Judith Dannhauer

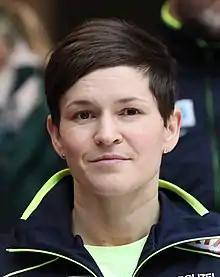

Judith Dannhauer (née Hesse, born 3 September 1982) is a German speed skater. She competed for Germany at the 2006, 2010, 2014 and 2018 Winter Olympics.